Kunugiyama Station

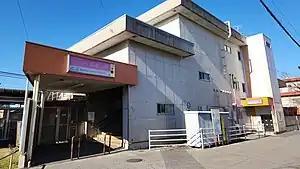
East Exit Kunugiyama Station in January 2023

is a railway station located in Kamagaya, Chiba Prefecture, Japan, operated by the private railway company Keisei Electric Railway. The former headquarters of Shin-Keisei Electric Railway as well as the rolling stock maintenance facility are also near the station.